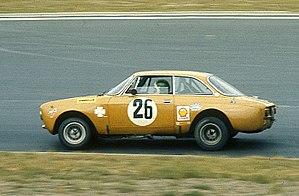
Carlo Facetti, né le 26 juin 1935 à Cormano, est un pilote automobile italien, essentiellement sur voitures de tourisme et de Sport-prototypes en circuits. Il est le fils de Piero Facetti ancien mécanicien de course de Juan Manuel Fangio, Alberto Ascari et Piero Taruffi. Son frère Guiliano et sa sœur Rosadele ont également piloté en course.